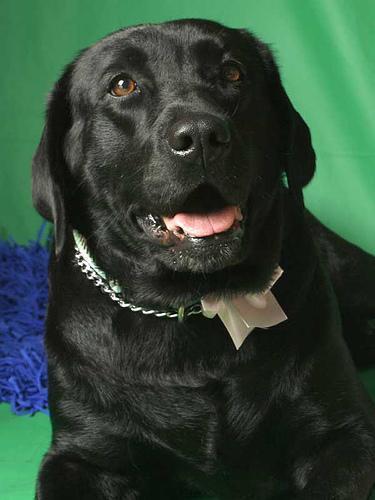
Labrador_retriever